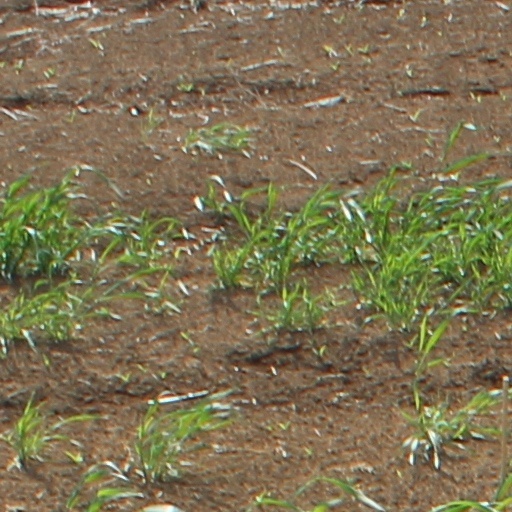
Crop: wheat